Thomas D. Thacher

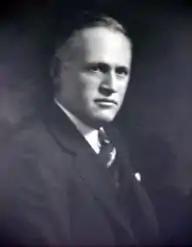

Thomas Day Thacher (September 10, 1881 – November 12, 1950) was a United States district judge of the United States District Court for the Southern District of New York, the 21st Solicitor General of the United States and a Judge of the New York Court of Appeals.